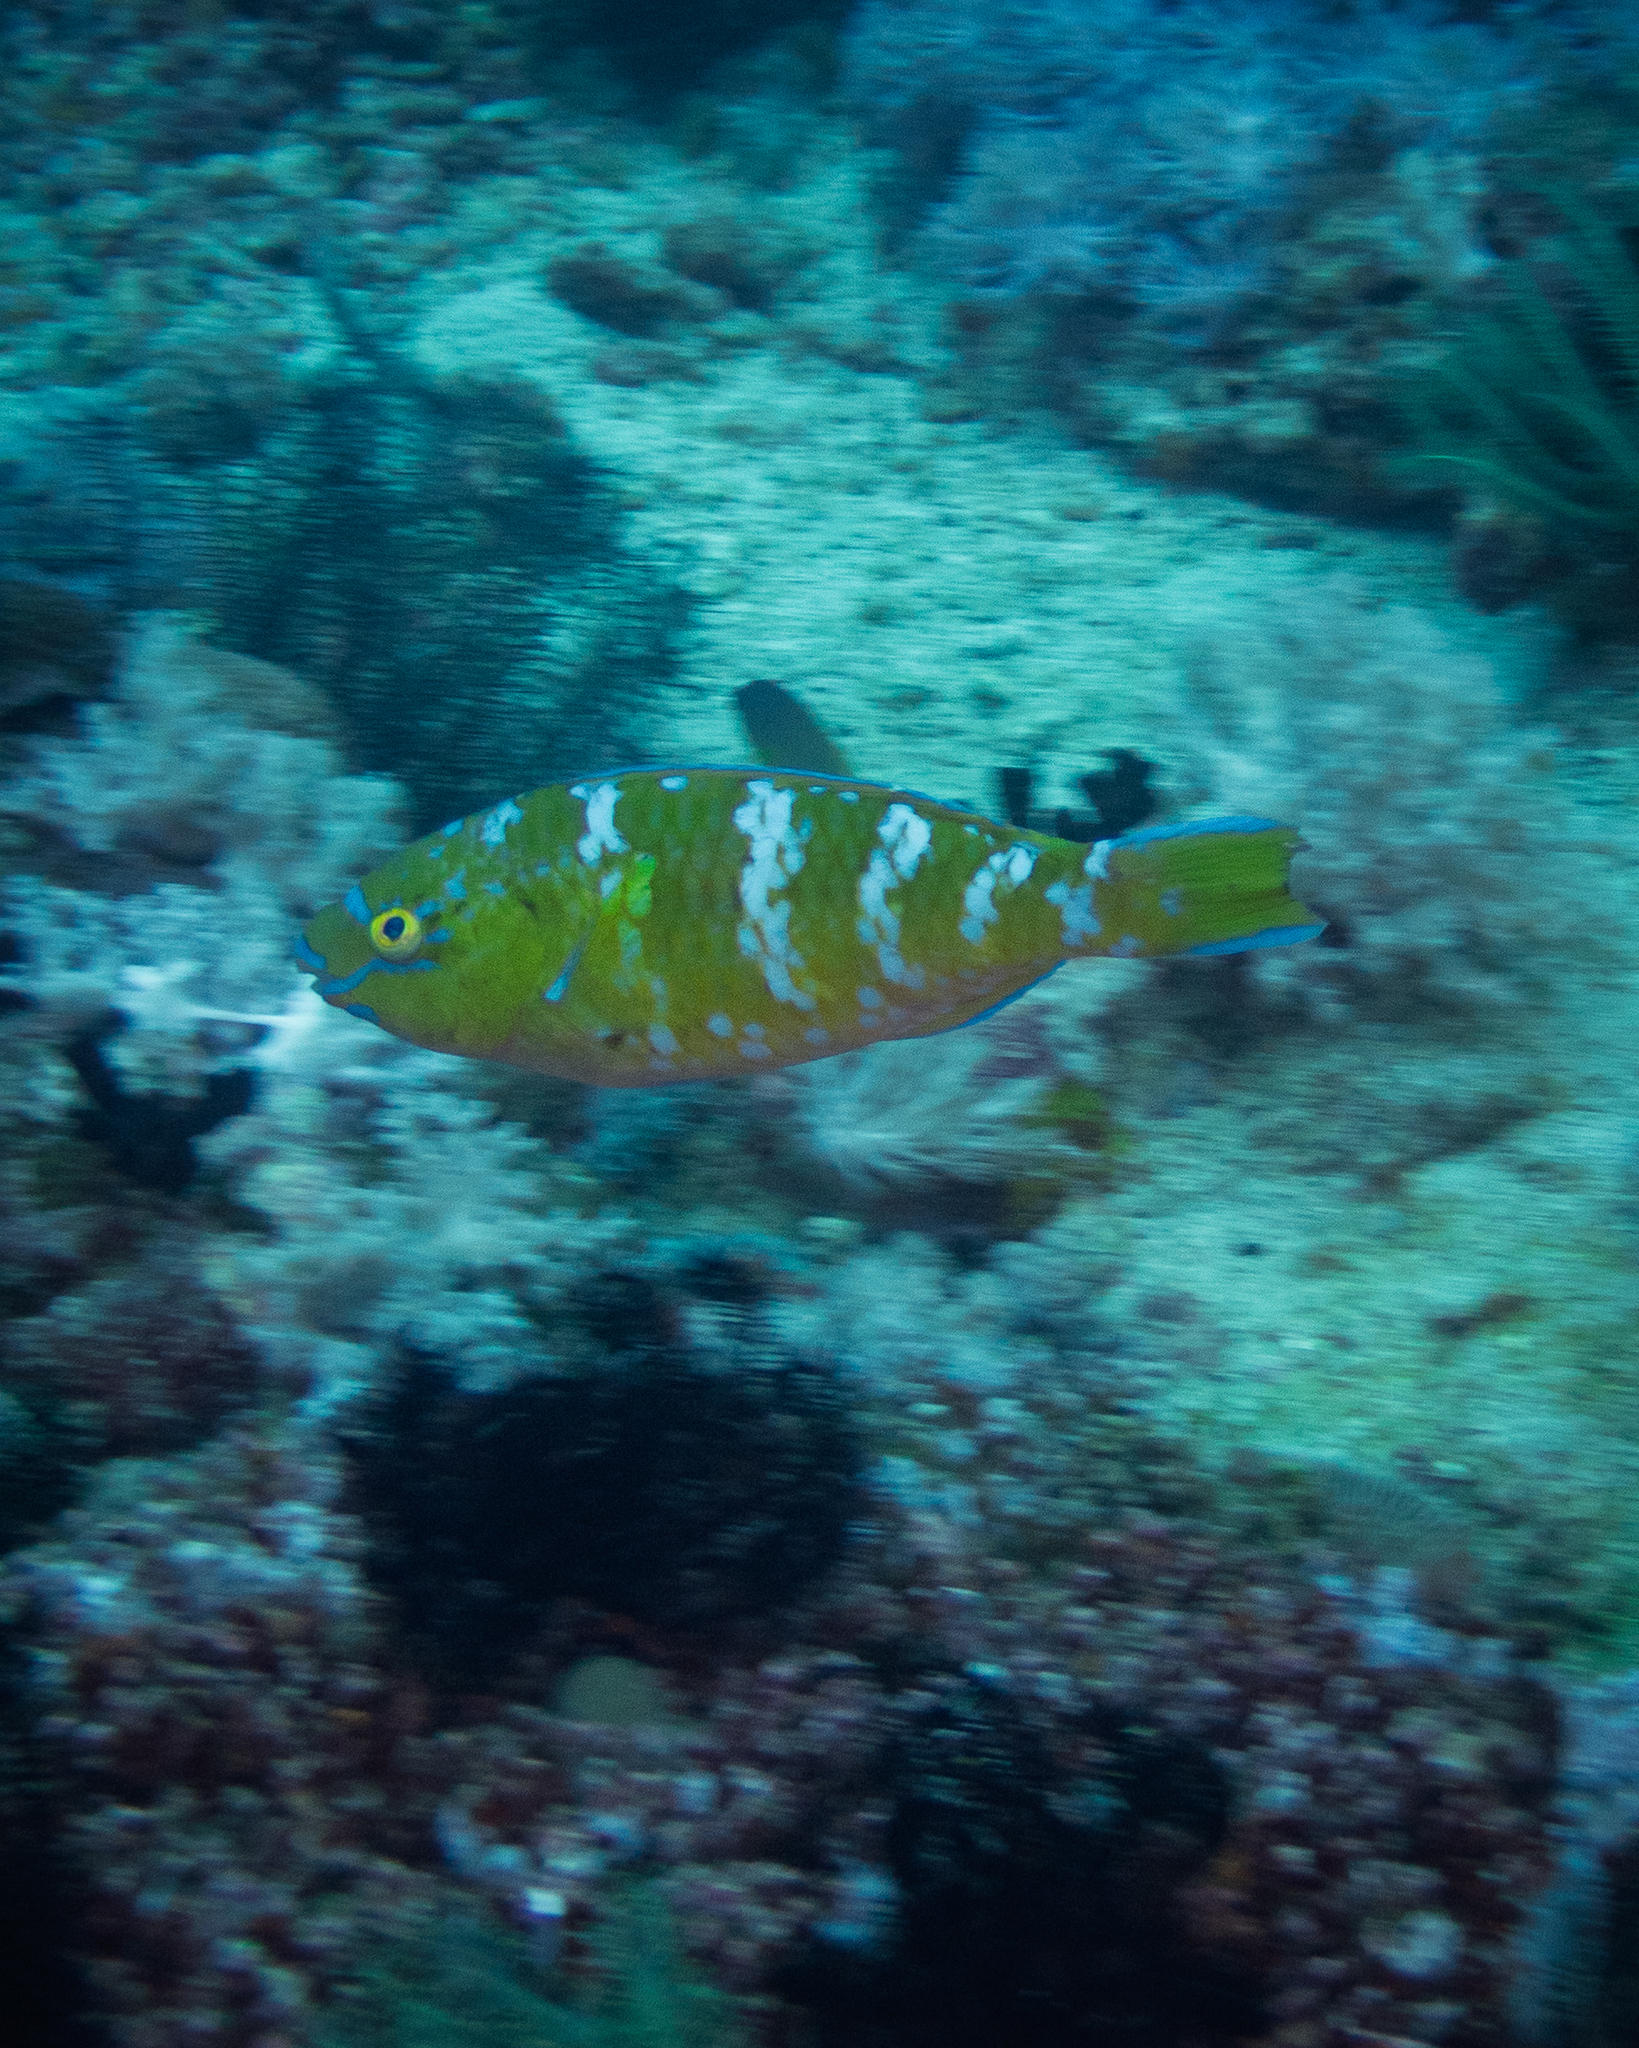
Scarus ghobban (Blue-barred Parrotfish)